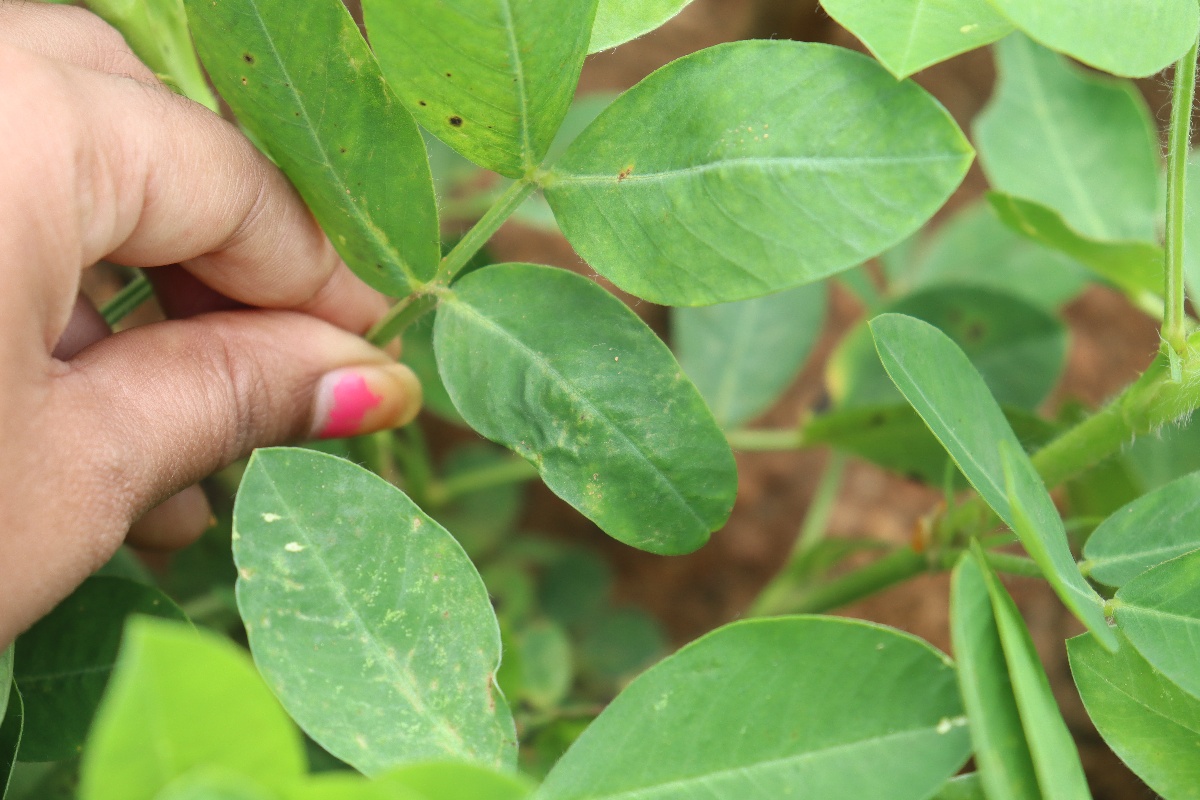
Label: healthy leaf